Sam Bird

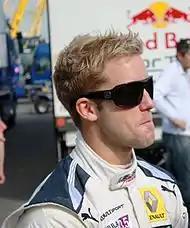
Bird while at ISR Racing in 2012

Between his last two seasons in the GP2 series, Bird competed in the 2012 Formula Renault 3.5 season. He won two races and took five further podium positions to head into the final round at Catalunya in a three-way battle for the title with Robin Frijns and Jules Bianchi. He lost out on the title by just 10 points and ended up finishing third in the championship.